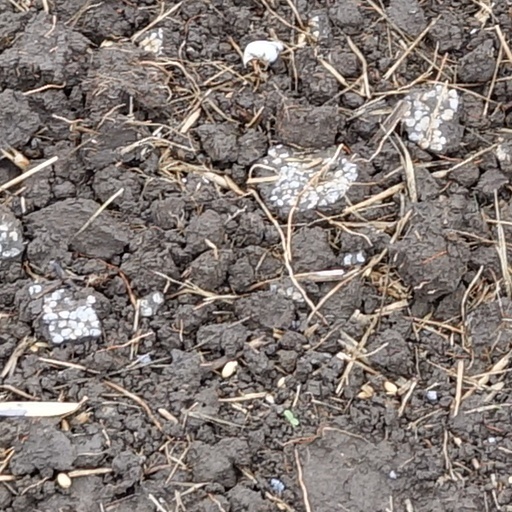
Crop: wheat